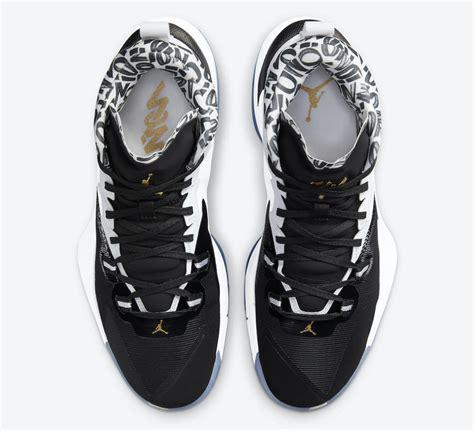
Brand: Jordan
Model: Zion 1